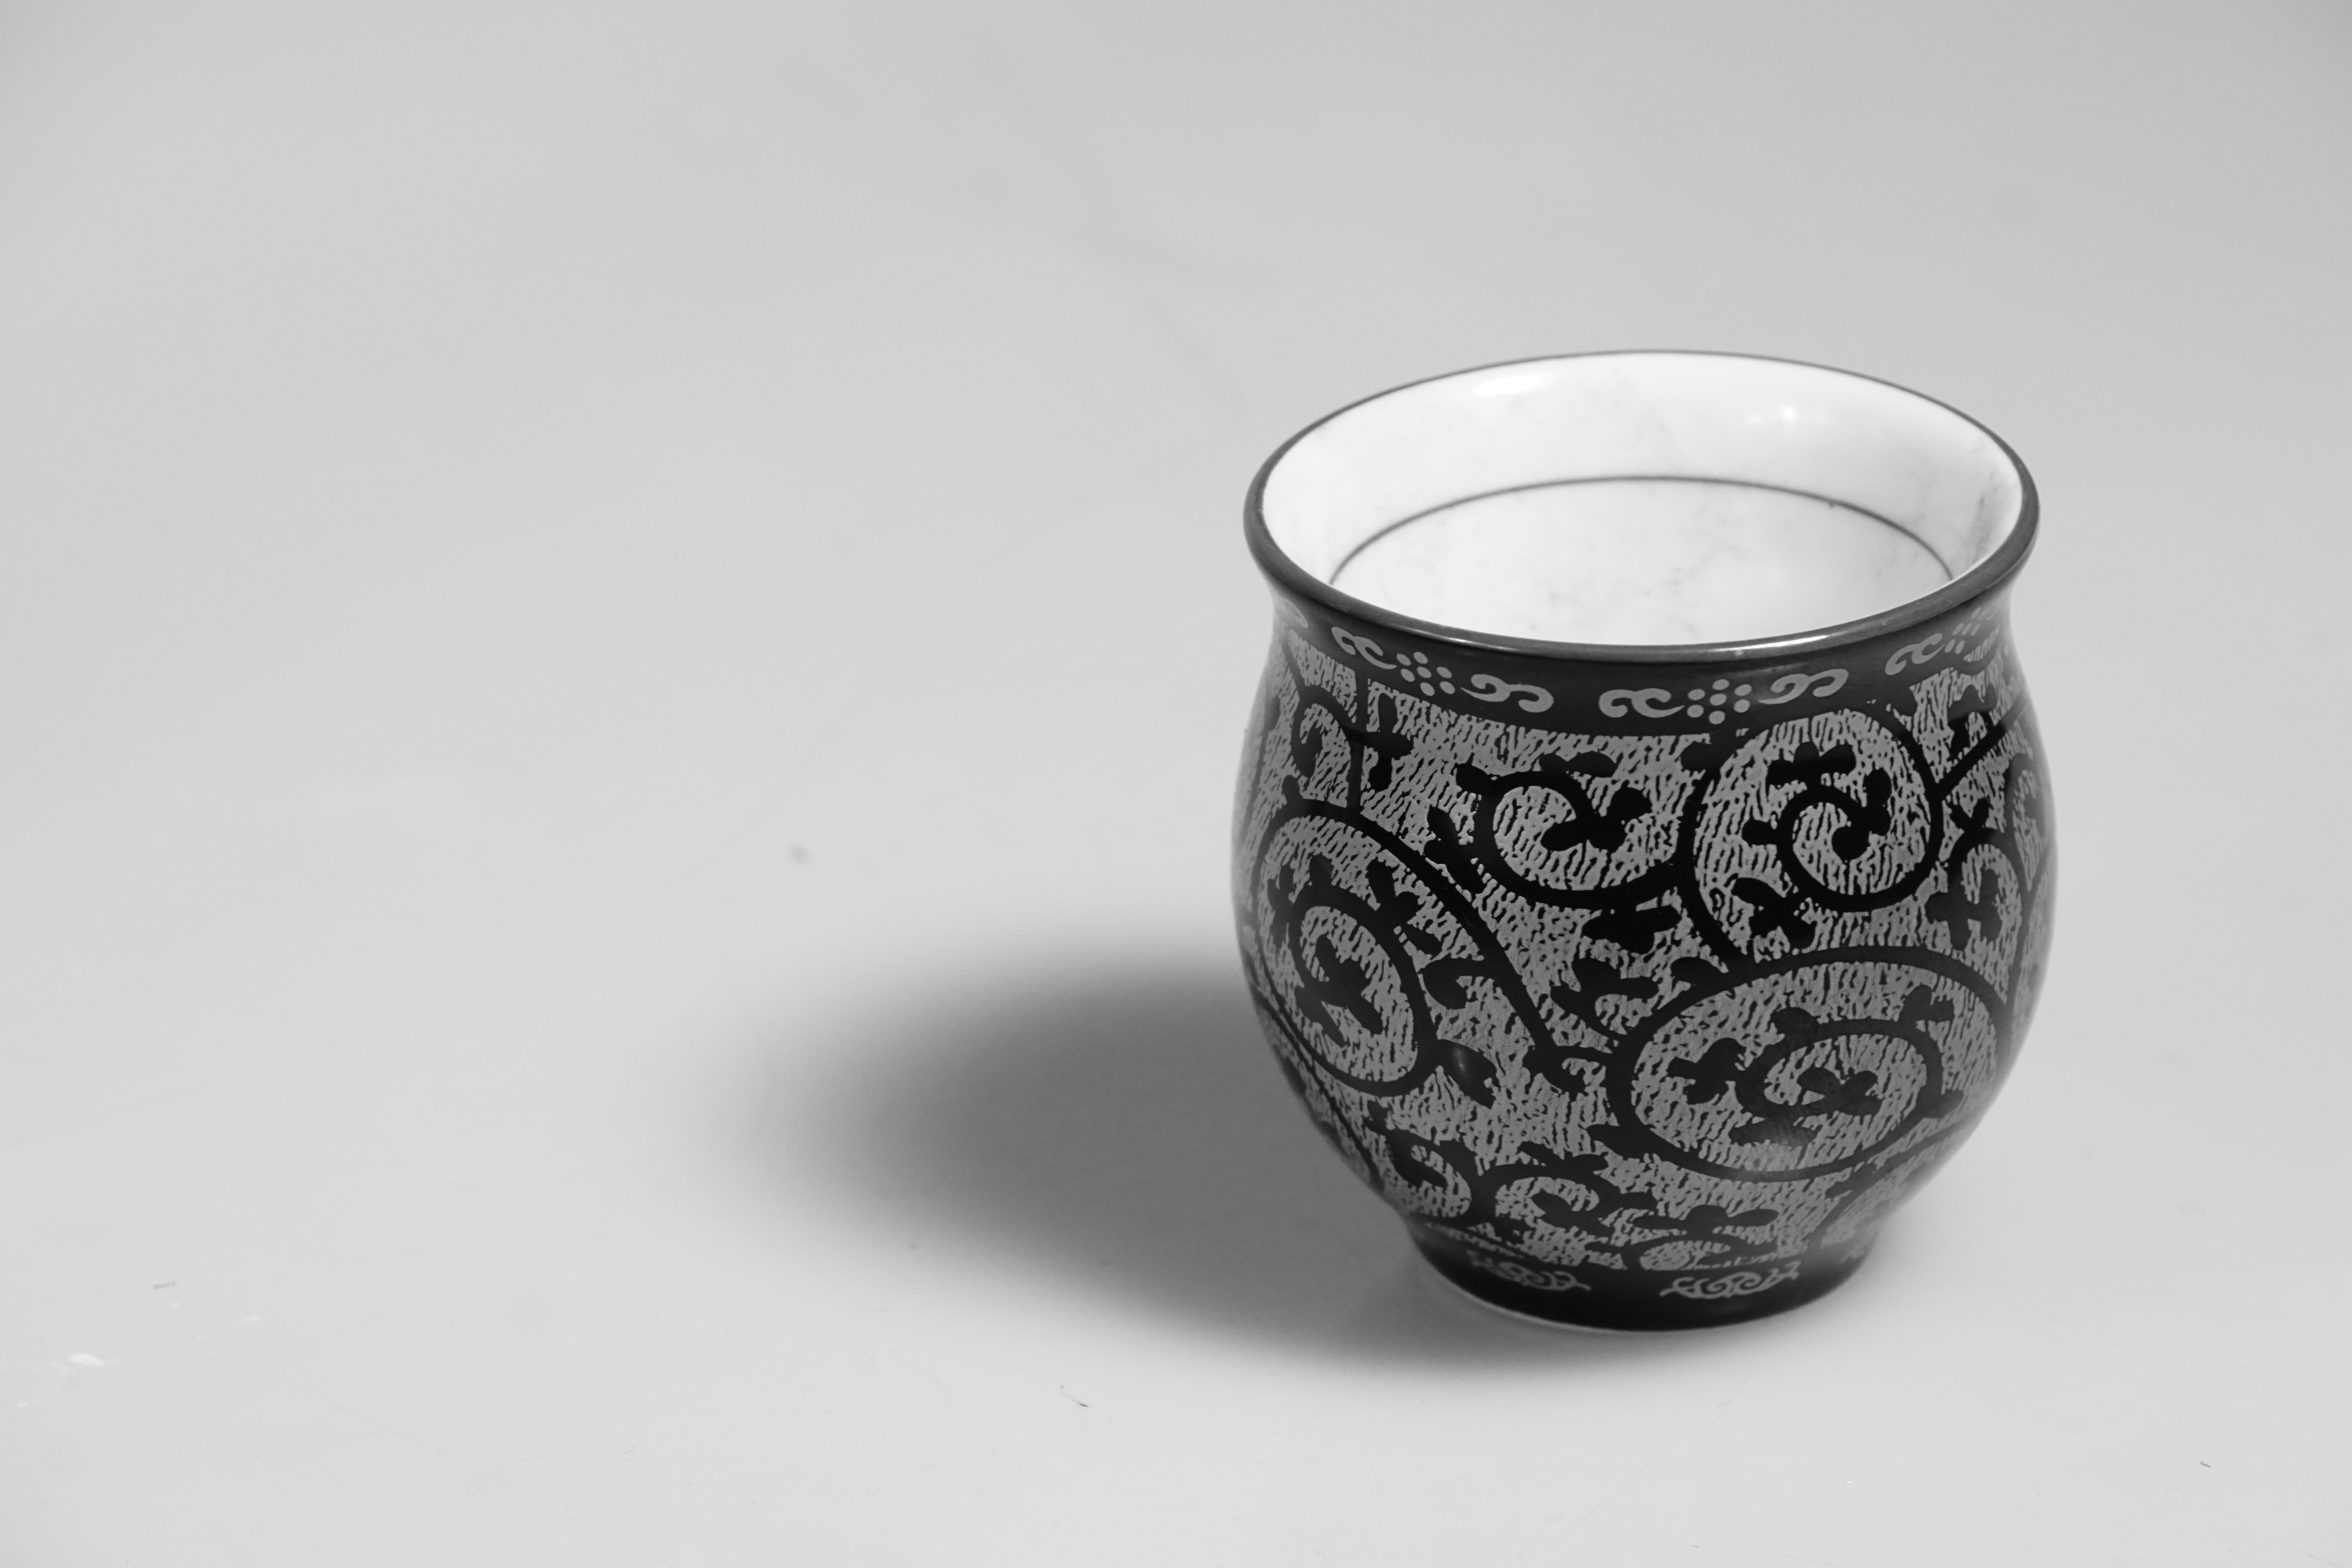
photography, glass, jar, cup, vase, ceramic, candle, mug, lighting, coffee cup, still life, material, art, flowerpot, porcelain, blue and white porcelain